Walther Otto Müller

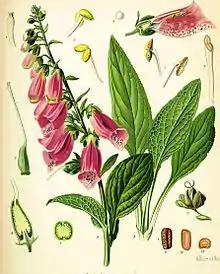

Walther Otto Müller, also Otto Müller, (20 June 1833 – 17 July 1887, in Gera) was a German botanist and gardner. He was mainly interested in Cryptogamae, in particular lichen and mosses. Müller was the author of some books and several articles in scientific and botanical journals. He monochrome illustrated at least one. He collected plants, lichen and mosses for herbaria to sell the exsiccates as loose-leaf-collections. Several of these exsiccatae issued by him are known, among them "Die Cladoniaceen von Nord-Deutschland, herausgegeben von W. O. Müller".